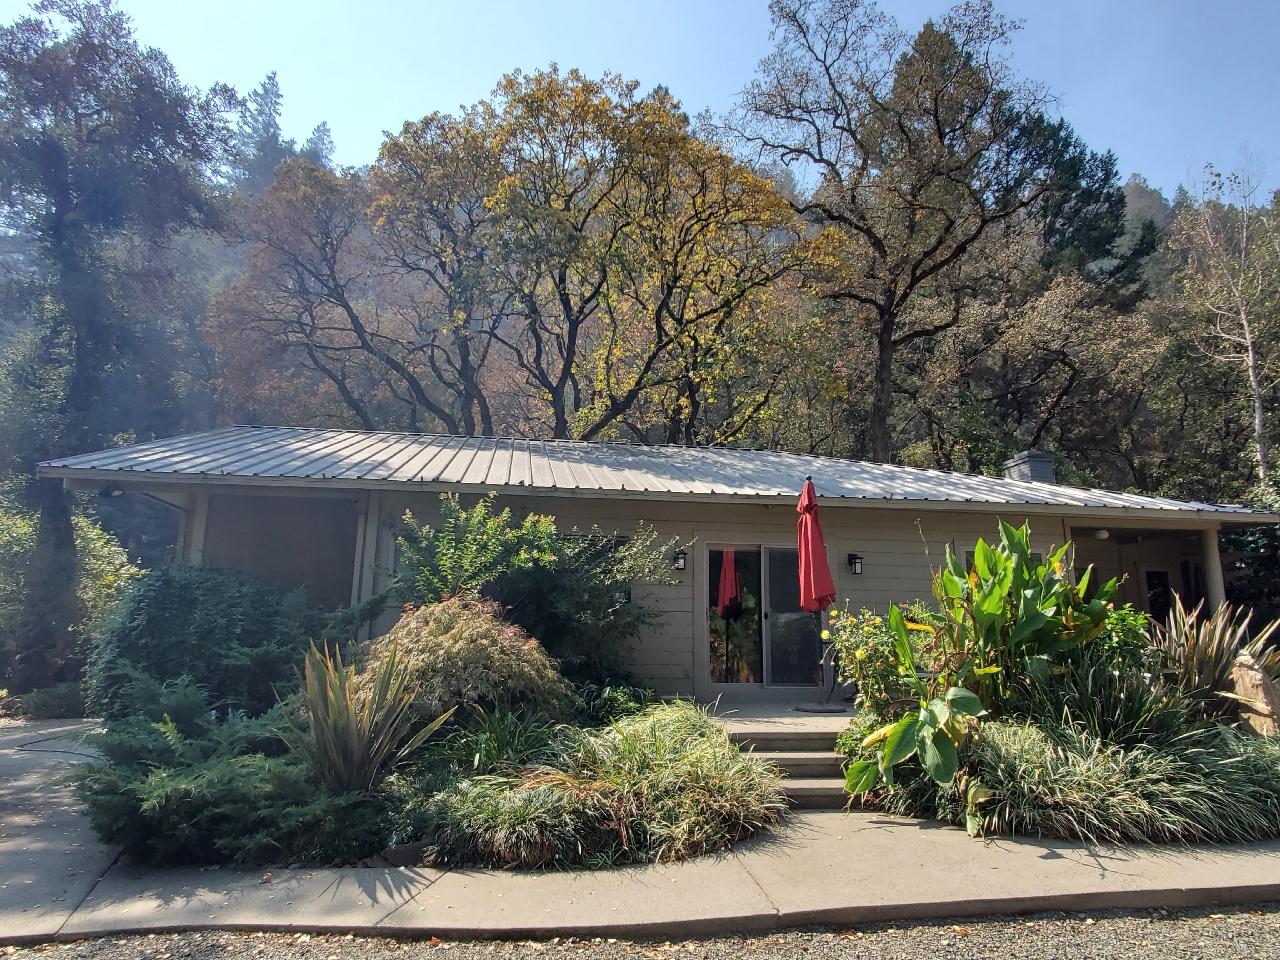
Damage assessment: no_damage